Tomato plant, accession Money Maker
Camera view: bottom (45 deg); turntable rotation: 30 degrees
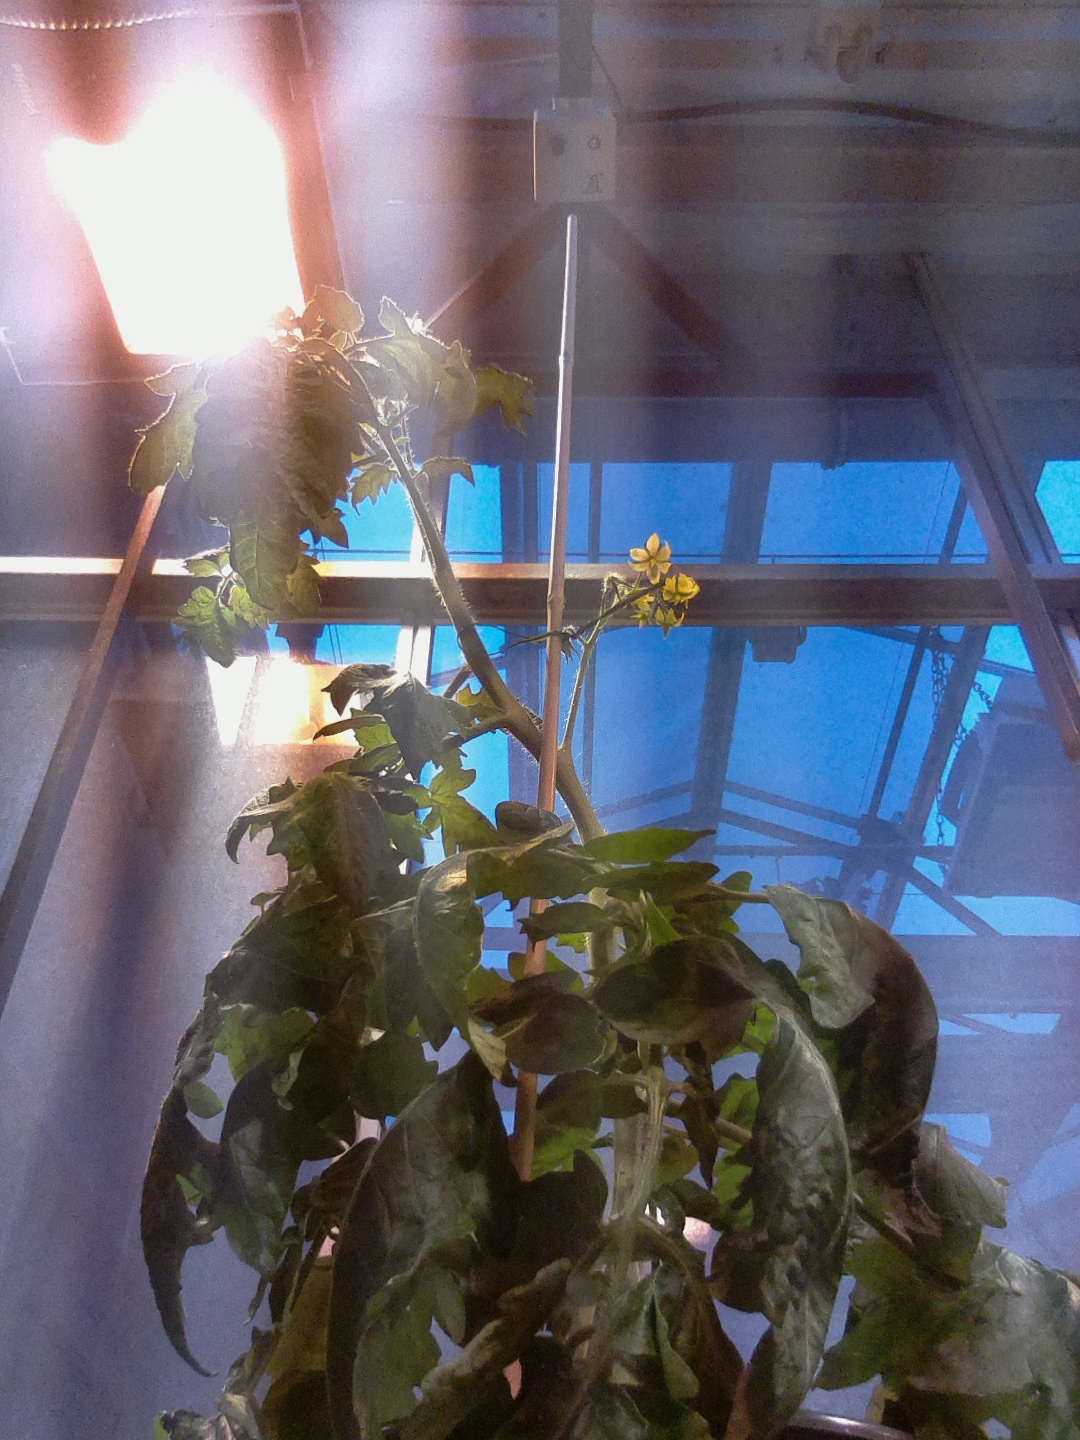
BBCH growth stage 66: Full flowering, 60%-70% of flowers open, more petals falling